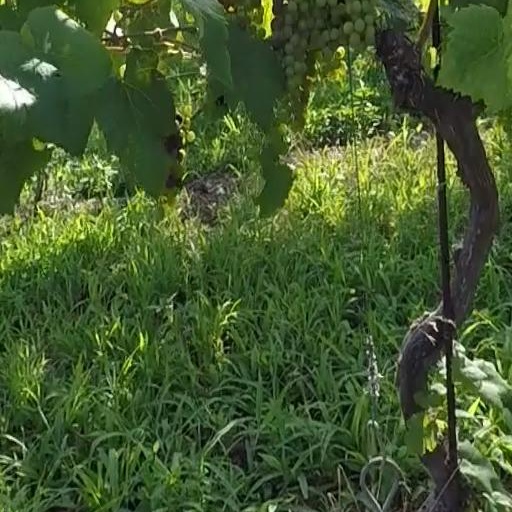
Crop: grape